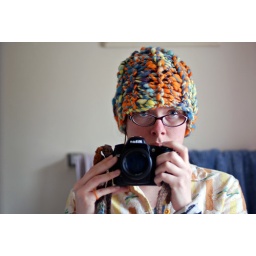
hat in mirror